Post-Angkor period

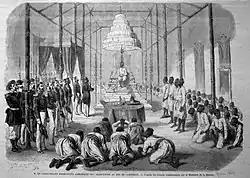
Coronation of Norodom, 3 June 1864.

In 1620 the Vietnamese on their southwards expansion (Nam tiến) had reached the Mekong Delta, a hitherto Khmer domain. Also in 1620 the Khmer king Chey Chettha II (1618–28) married a daughter of lord Nguyễn Phúc Nguyên, one of the Nguyễn lords, who held sway over southern Vietnam for most of the Lê dynasty era from 1428 to 1788. Three years later, king Chey Chettha allowed Vietnam to establish a custom-post at Prey Nokor, modern day Ho Chi Minh City. Vietnam after gaining independence from the Chinese now instituted its own version of the frontier policies of the Chinese empire and by the end of the 17th century, the region was under full Vietnamese administrative control. Cambodia's access to international sea trade was now hampered by Vietnamese taxes and permissions.